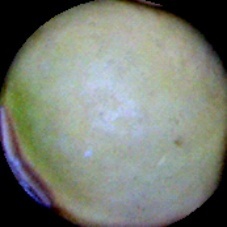
Label: Immature